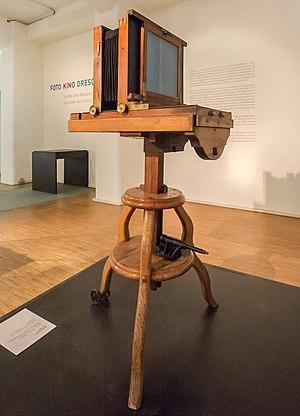
Dans une caméra de prise de vues cinématographique, qu’elle soit professionnelle ou d’amateurs, le viseur désigne l'équipement technique qui permet au cadreur de déterminer la façon dont il va filmer son sujet : angle de prise de vues, « grosseur » du plan, déplacements éventuels de la caméra, et par lequel il contrôle tous ces éléments durant la prise de vues.